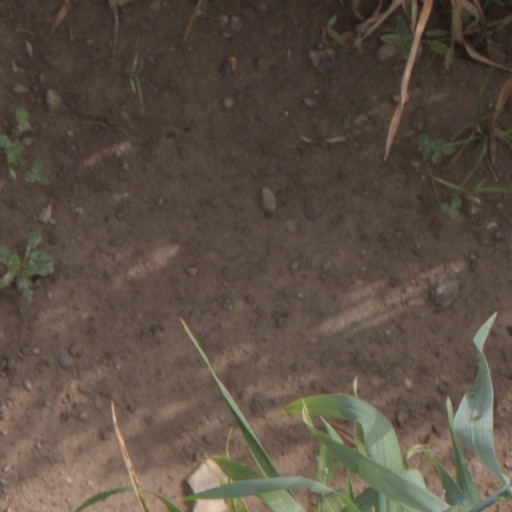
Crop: wheat